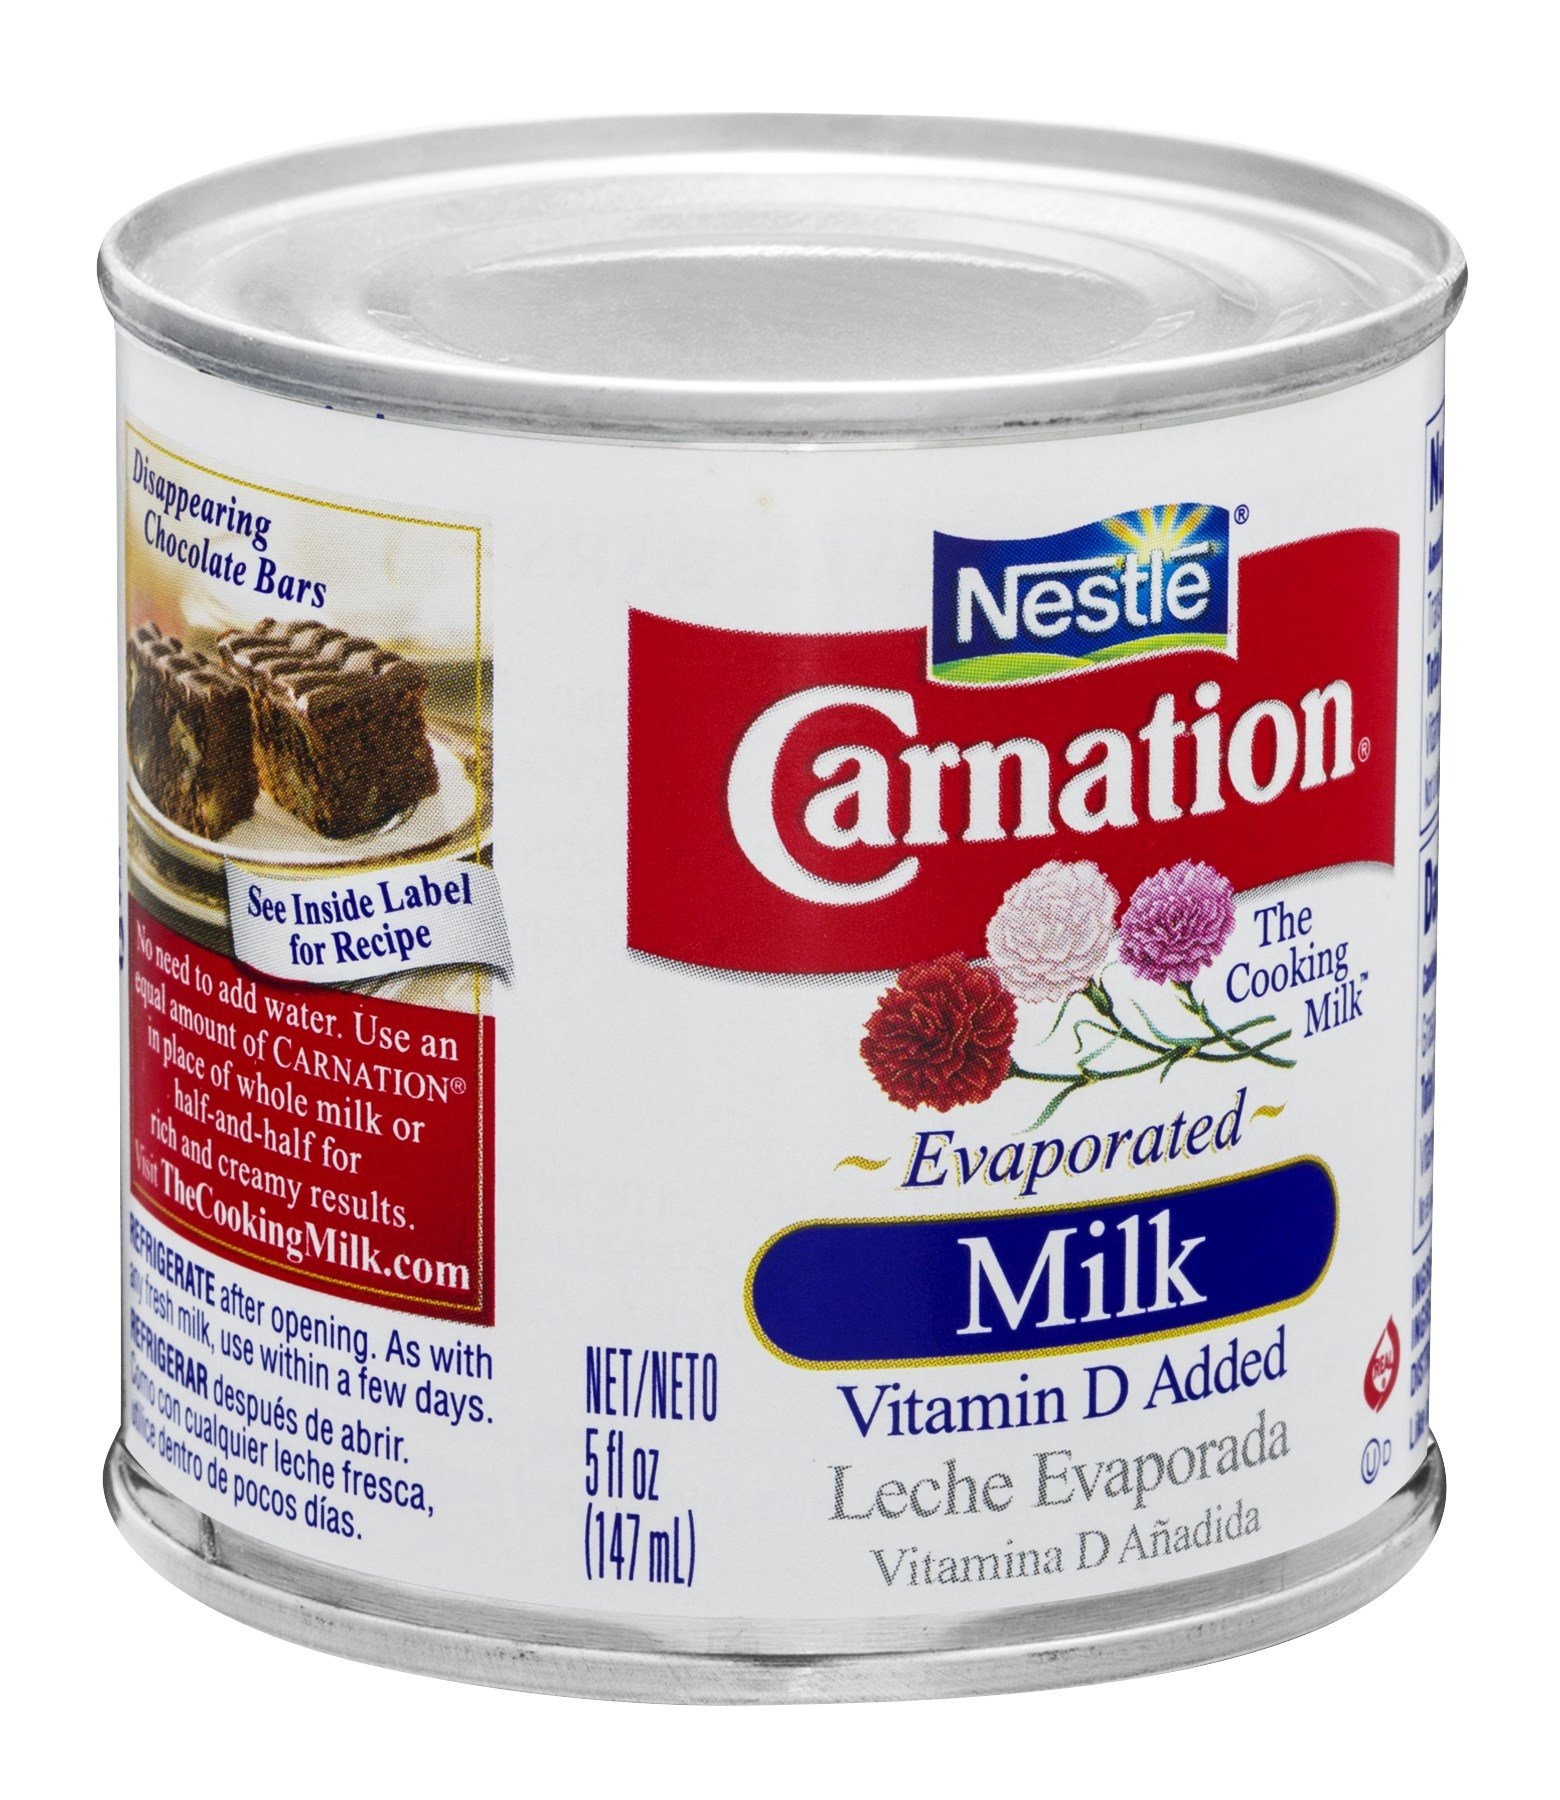
Item Name: Carnation Carnation Evaporated Milk, 5-Ounce Cans (Pack of 48)
Bullet Point 1: Carnation Carnation Evaporated Milk, 5-Ounce Cans
Bullet Point 2: Same amount of milk fat (2%) as drinkinglow fat (2%) milk, yet richer in taste
Bullet Point 3: Evaporated milk is real fresh milk, which hasbeen gently heated to remove about half thewater
Bullet Point 4: Carnation will add a rich creamy taste to all your favorite recipes.
Bullet Point 5: Twice the calcium and proteinof drinking low fat (2%) milk
Value: 240.0
Unit: oz

Price: 1.29